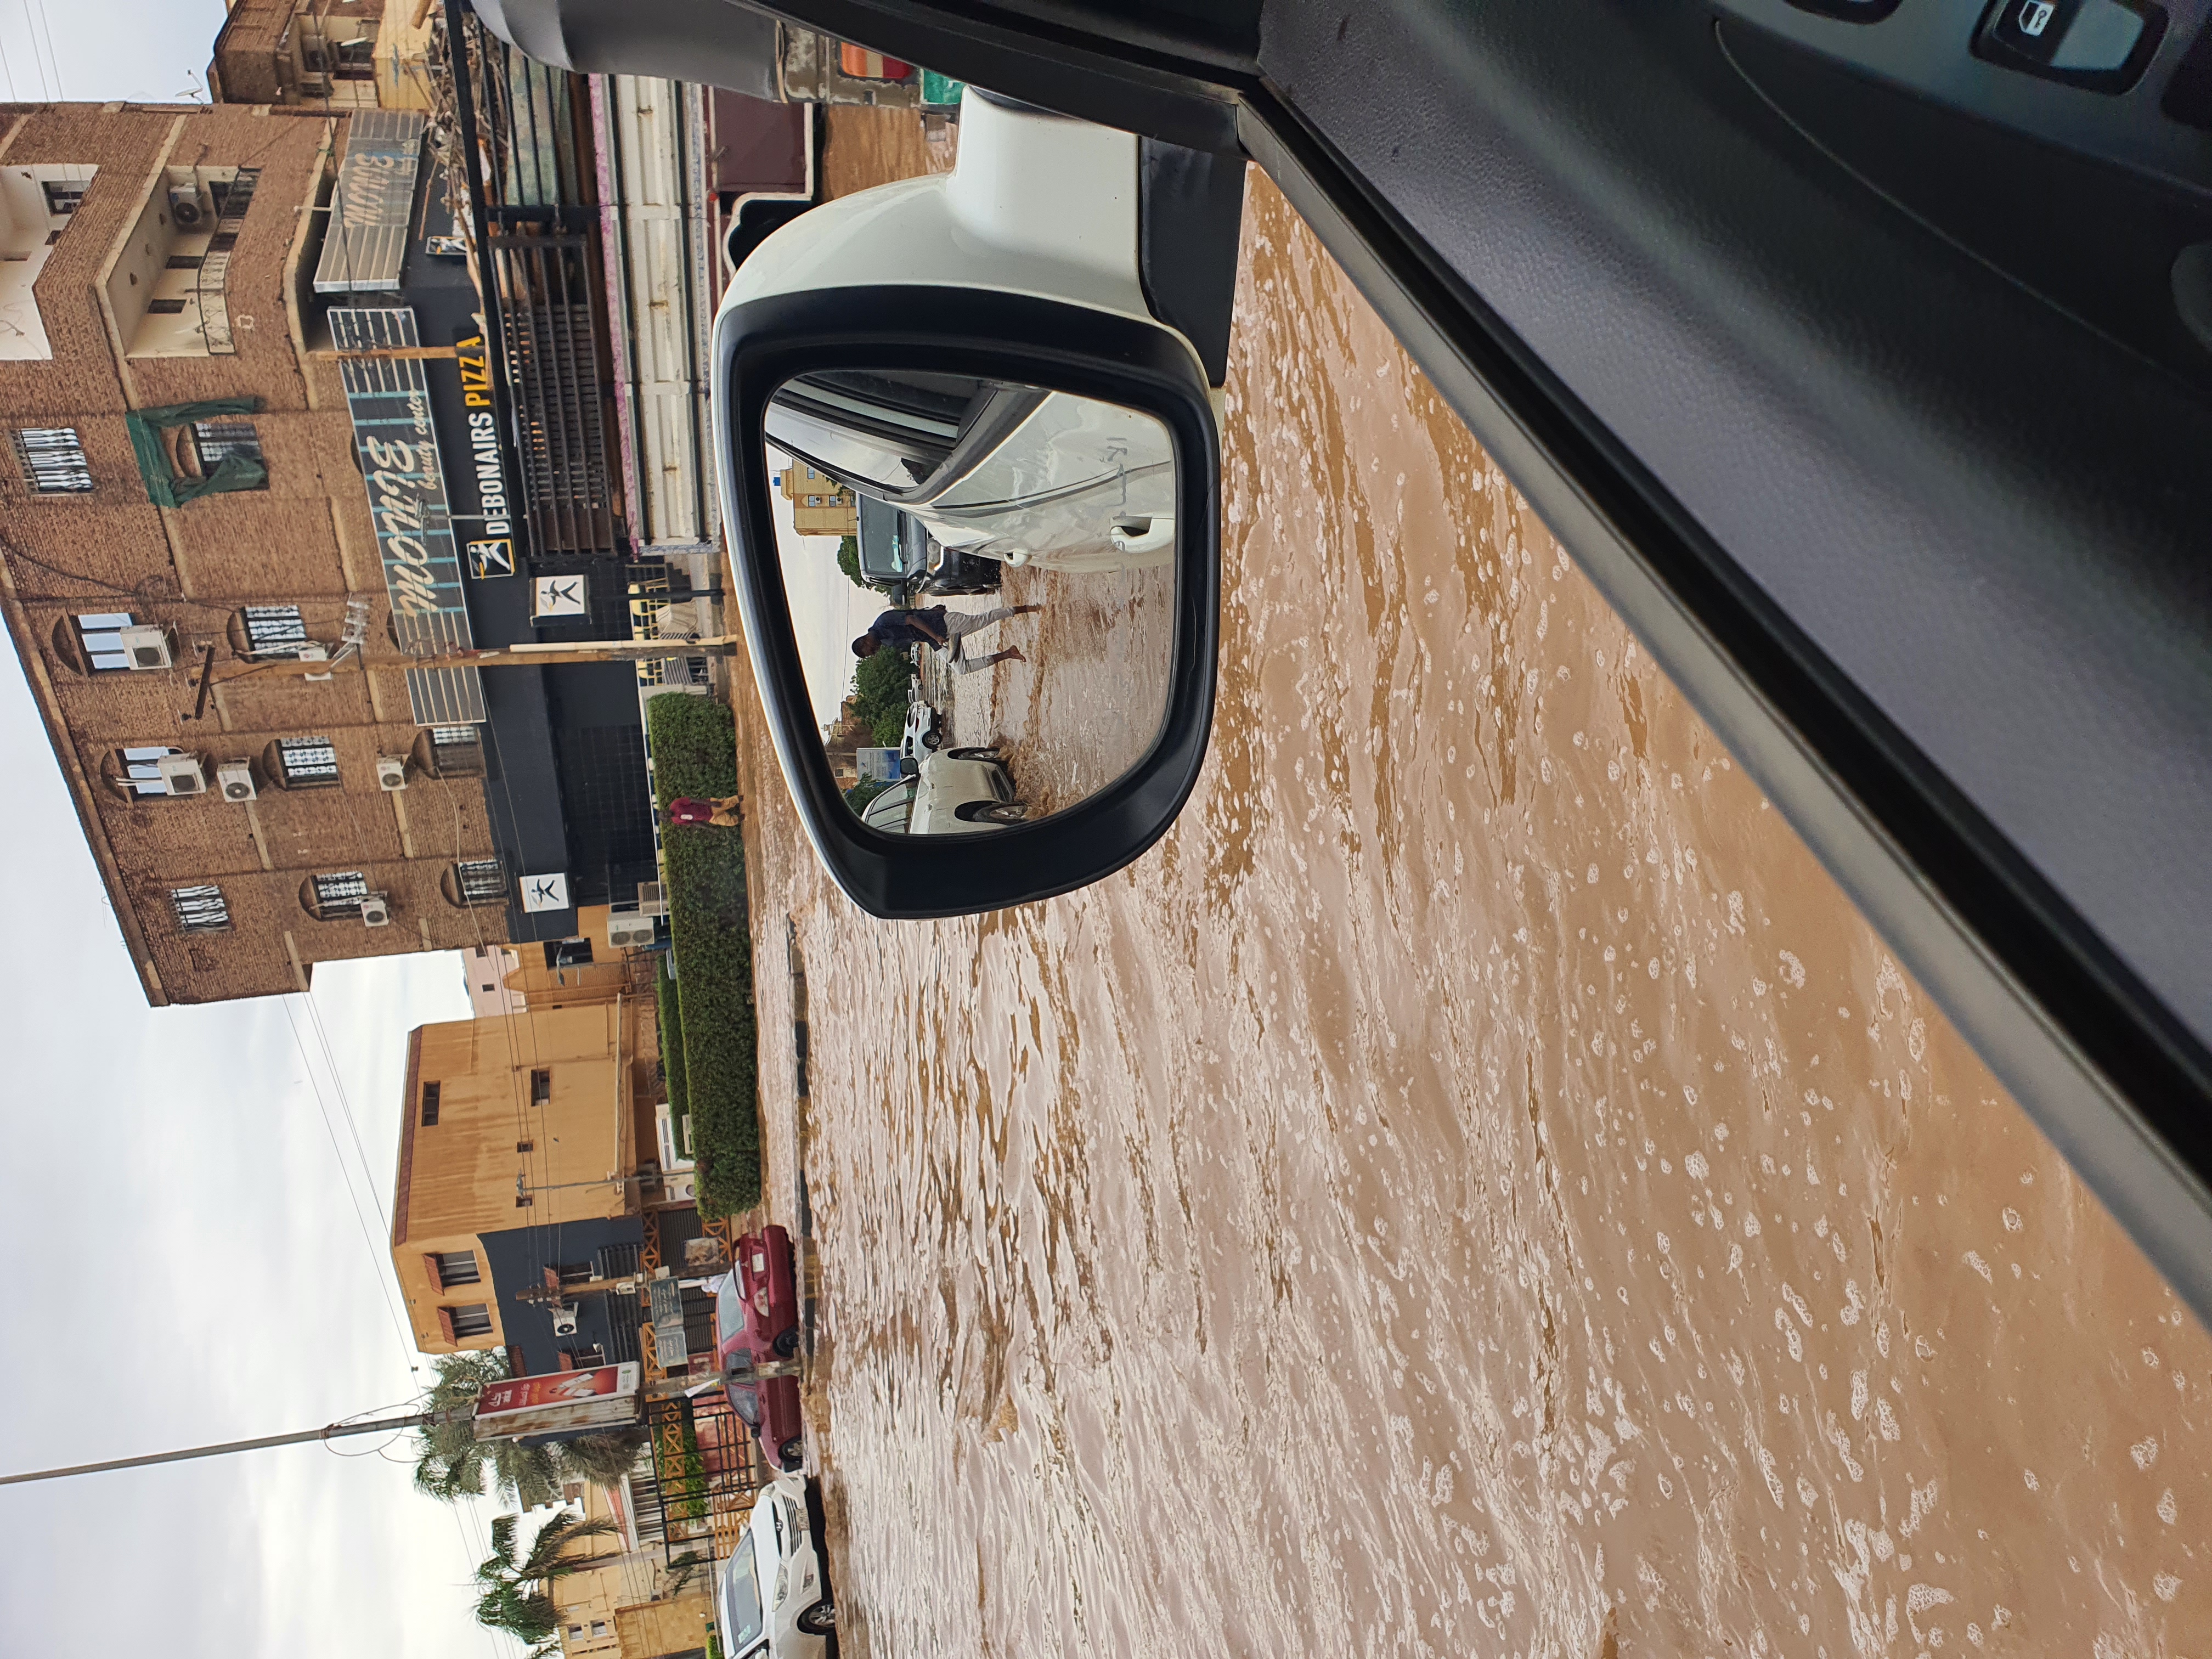
الوصف بالفصحى: شارع مغمور بالمياه بعد هطول الأمطار مع مركبات وأشخاص
الوصف بالعامية السودانية: شارع مليان موية بعد المطر والعربات غرقانة
التصنيف: Urban & City Life
التصنيف الفرعي: Flooded Streets